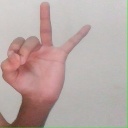
अक्षर: ण